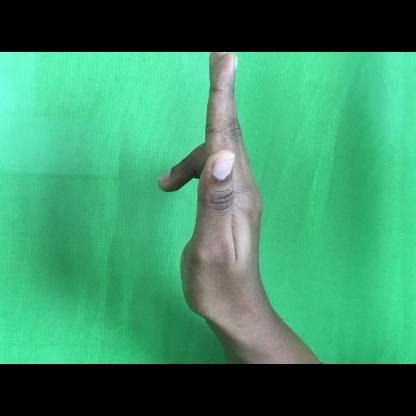
Mudra: Ardhapathaka